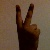
The image shows a hand gesture representing the number 2 in Indian Sign Language.